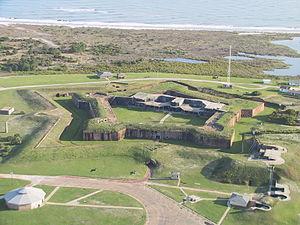
Fort Morgan est un site historique fortifié à l'embouchure de la baie de Mobile dans le comté de Baldwin en Alabama. Certains le considèrent comme « l'un des meilleurs exemples de l'architecture militaire du Nouveau Monde ». Il fut nommé en l'honneur du héros de la Guerre d'indépendance des États-Unis Daniel Morgan. Sa construction fut achevée en 1834 et les premières troupes s'y installèrent en mars de cette même année.